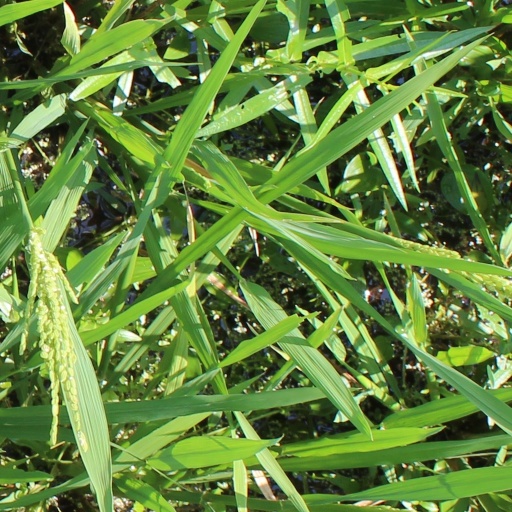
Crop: rice